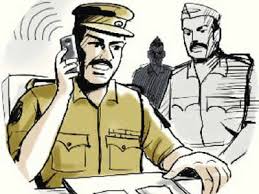
Label: Rs-24